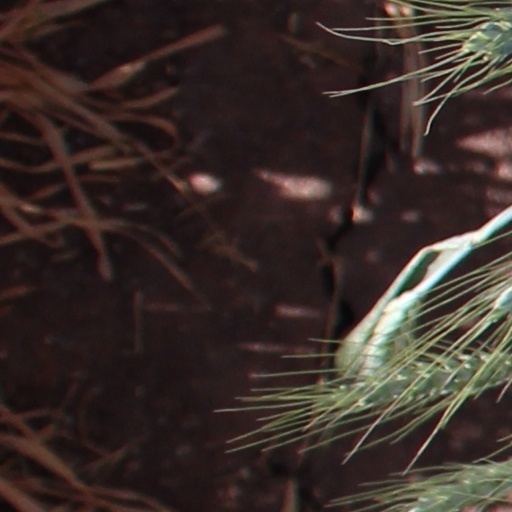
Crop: wheat